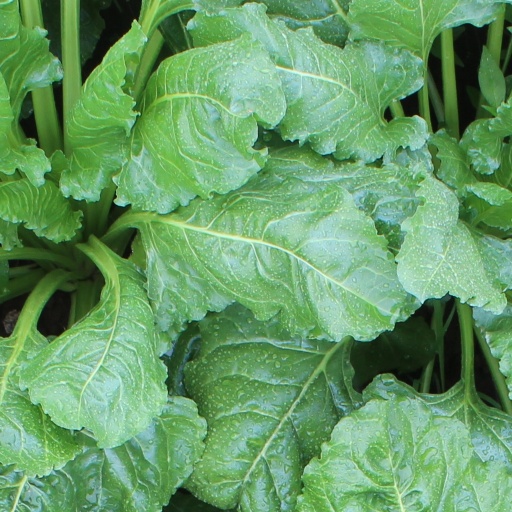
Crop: sugar beet